Education in Iraq

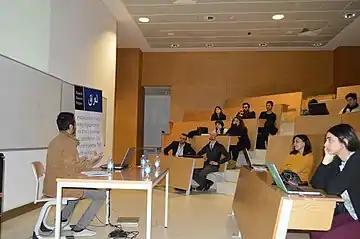
University students in Iraq, 2016

In general, the education of Iraq has been improving since the MDGs were implemented. For example, enrollment numbers nearly doubled from 2000 to 2012. It went from 3.6 million to six million. The latest statistic from 2015 to 2016 showed that almost 9.2 million children were in school. Enrollment rates continue to be on a steady increase at about 4.1% each year. The sheer increase in numbers shows that there are clearly improvements of children in Iraq having access to education. However, the dramatic increase of the number of students in primary education has had some negative and straining effects for the education system. The budget for education makes up about only 5.7% of government spending and continues to stay at or below this percentage. Investments for schools has also been on the decline. As a result, the country now ranks at the bottom of Middle East countries in terms of education. The little funding for education makes it more difficult to improve the quality and resources for education. At the same time, UNICEF investigated portions of spending for education and found that some of the money has gone to waste. They found that dropout rates are increasing as well as repetition rates for children. In both Iraq Centre and KRI, the rates for dropouts are about 1.5% to 2.5%. While the rate for dropouts for boys was around 16.5%, girls were at 20.1% where it could be due to economic or family reasons. For repetition rates, percentages have almost reached 17% among all students. As a result, almost 20% of the funding for education was lost to dropouts and repetition for the year 2014–2015.